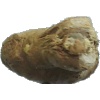
Label: Ginger Root 1